Losiny Ostrov National Park

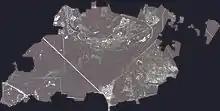
Sentinel-2 satellite imagery cropped by park boundary (2019)

Geographically, the park occupies the joint of the Meshchera Lowlands and Klin-Dmitrov chine, which is the watershed of the Moskva River and Klyazma River. The relief of the territory is a slightly undulating plain. The true altitudes of the locality vary from 146 m (floodlands of the Yauza River) to 175 m above sea level. In the center part of the park relief is expressed weakly. The most picturesque locality is on the southwest of the park, where the above-floodplain terraces of the Yauza River are clearly expressed with the sufficiently steep slopes to its floodlands.